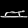
Label: Sandal